Smilavichy

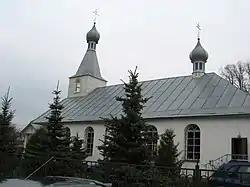
Saint George's Church, Smilavichy

Smilavichy is an urban-type settlement in Chervyen District, Minsk Region, Belarus. As of 2024, it has a population of 6,586.